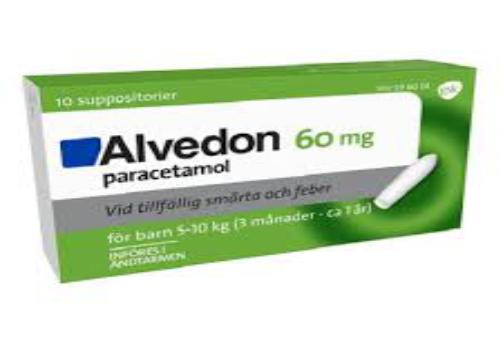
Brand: alvedon
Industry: Medical